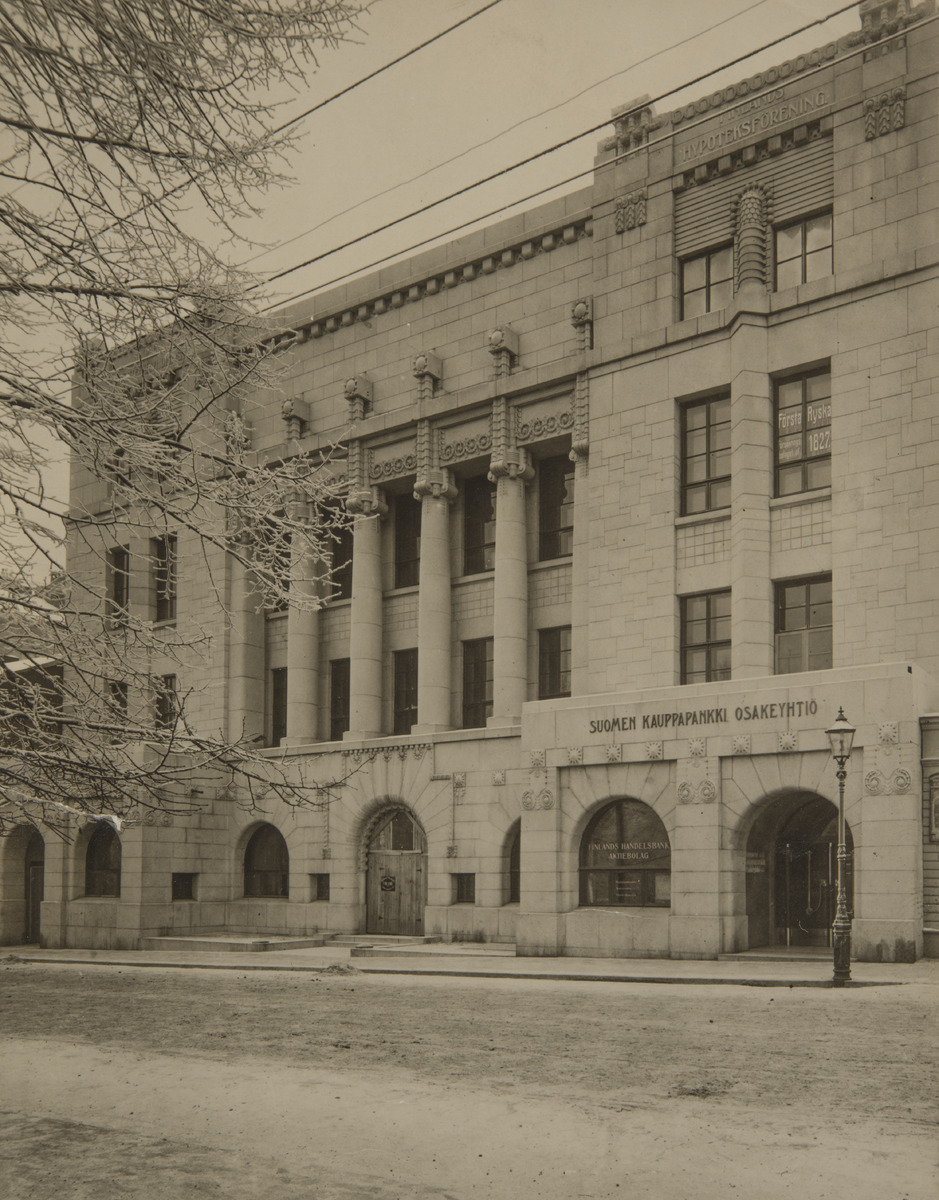
Eteläesplanadi 16,  Suomen Hypoteekkiyhdistyksen talo, valmistunut 1908, arkkitehti Lars Sonck
sisällön kuvaus: Eteläesplanadi 16,  Suomen Hypoteekkiyhdistyksen talo, valmistunut 1908, arkkitehti Lars Sonck. Nykyisin talossa toimii Liikenne- ja viestintäministeriö. mustavalkoinen
Ajankohta: kuvausaika 1909
Paikka: Suomi, Uusimaa, Helsinki, Kaartinkaupunki Helsinki, Eteläesplanadi 16
Aiheet: luottolaitokset, kiinnitysluottolaitokset, yrityskiinnitys, rahalaitokset pankit, liikerakennukset, ministeriöt